Guduscani

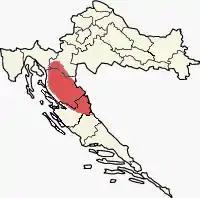
Lika region, where the Guduscans may have lived

The Guduscani or Goduscani were a tribe whose location and origin on the territory of early medieval Croatia remains a matter of dispute. According to different hypotheses, they were a tribe or clan of Croat, Slavic, Avaric or Gothic origin that was located around present-day Gacka (Lika), between upper Kupa River and the Dalmatian coast, or that were inhabitants around the river Guduča near the Bribir region.